Early warning satellite

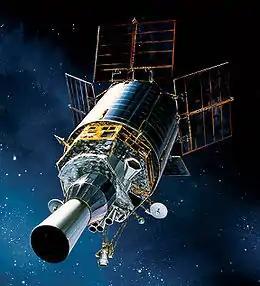
Artist's rendering of a US DSP phase III satellite.

An early warning satellite is an artificial satellite that detects ballistic missile launches in order to provide rapid early warning of a potential missile attack. Modern examples are often multi-purpose vehicles also supporting other wide-area reconnaissance roles.